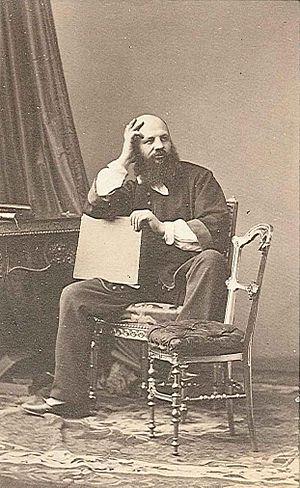
Charles Didier (écrivain)
Charles Didier est un écrivain, poète et voyageur suisse.